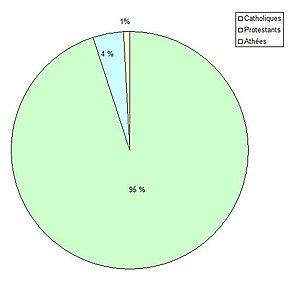
Composition religieuse de la population de Dolné Mladonice (Slovaquie), en 2011.
Dolné Mladonice est un village et une municipalité de Slovaquie, situé dans le district de Krupina de la région de Banská Bystrica.